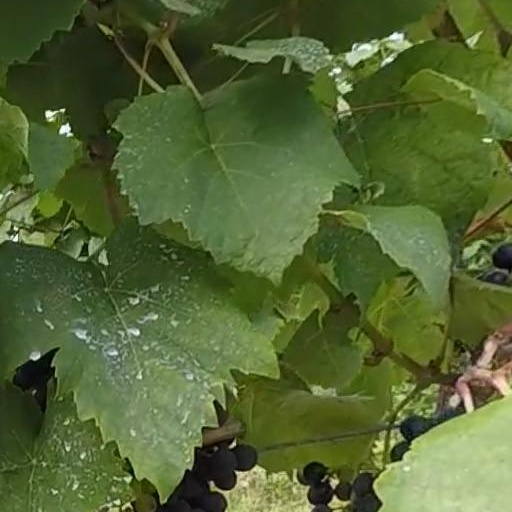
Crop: grape